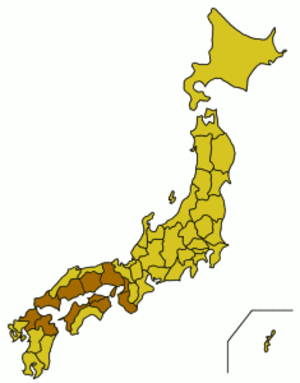
La mer intérieure de Seto, ou simplement mer Intérieure, est l’étendue d’eau séparant les îles de Honshū, Shikoku et Kyūshū, trois des quatre îles principales du Japon. Il ne s'agit donc pas d'une mer intérieure au sens strict puisqu'elle est directement reliée à une étendue océanique, c'est plutôt une mer épicontinentale.